Castle of Pioz

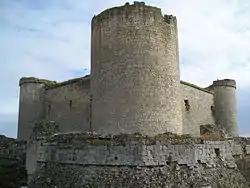

The Castle of Pioz (Spanish: "Castillo de Pioz") is a castle located in Pioz, Spain. It was declared "Bien de Interés Cultural" in 1990.